The Firebrand (Bradley novel)

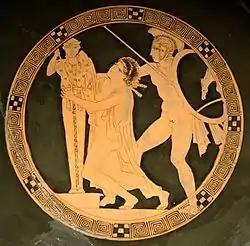
Ajax raping Cassandra on an Attic red-figure pottery cup, c. 440-430 BC: Classical depictions of Cassandra show her with characteristics associated with insanity, such as nudity and wild hair.

In the original story found in the "Iliad", female characters receive little attention; although they are often crucial to progressing events, they have no developed identities of their own, and are instead defined by motherhood, wifehood, and sisterhood. Cassandra is described in that story as "the loveliest of [Priam's] lovely daughters," but does not speak at all. Today she is remembered for portending the city's doom and for not being believed by its inhabitants, who think she is mad. On ancient Greek pottery she is depicted as half naked with long, wild hair, and William Shakespeare's 1602 play "Troilus and Cressida" characterizes her as an insane woman. After the Akhaians use the Trojan Horse to enter Troy, the "Aeneid" and other accounts relay how Cassandra is raped by Ajax, is taken captive by Agamemnon, and is later killed with him by his angry wife Clytemnestra. By setting her story from the female perspective, Bradley gives womenespecially the formerly silent Cassandraa voice. Here, Kassandra is depicted as a strong and insightful woman rather than as a lunatic, yet she is still misunderstood by many of those around her. She is allowed to survive Klytemnestra's wrath to record a female counter-narrative.